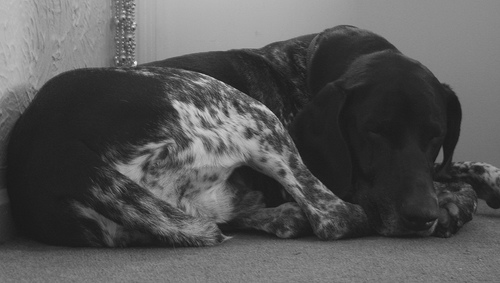
Animal: dog
Breed: german shorthaired